Save China's Tigers

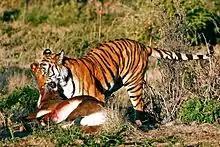
Stud Tiger 327 with blesbuck carcass

A difficulty faced by the project is the limited gene pool for South China tigers – all the South China tigers in Chinese zoos are descended from only six individuals caught in the 1950s.